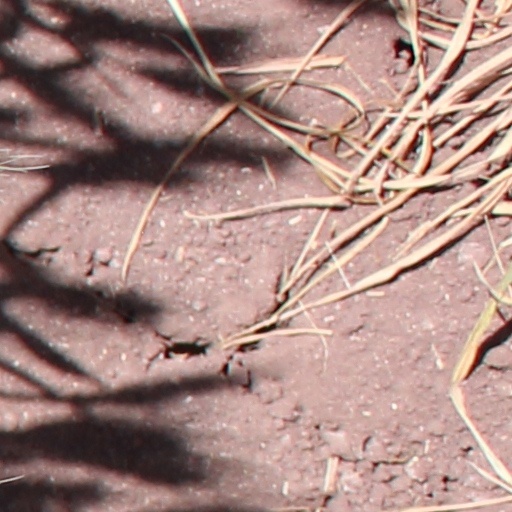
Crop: wheat